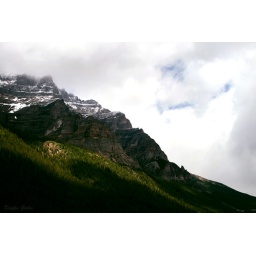
A mountain near Moraine lake AlbertaImage (c) Kaylin Godin Photography